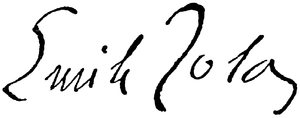
Cet article recense les timbres de France émis en 2002 par La Poste française.